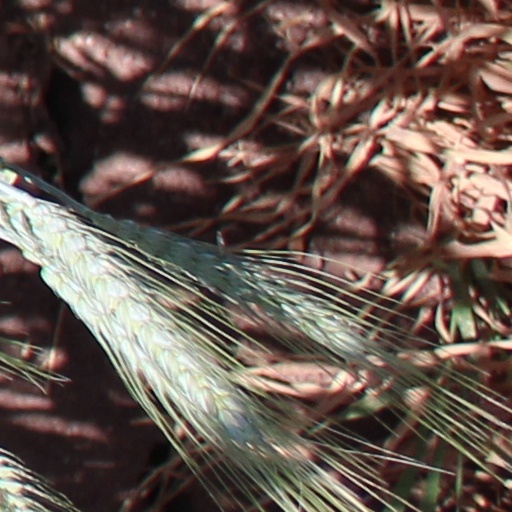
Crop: wheat